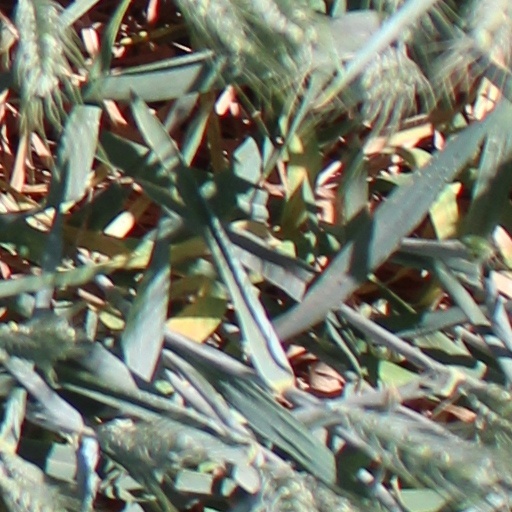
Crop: wheat